Victoria Film Festival

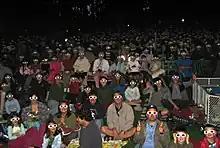
Free-B Film Festival, Free films in Beacon Hill Park, Victoria, British Columbia

Since 2001, the Victoria Film Festival has hosted the yearly Free-B Film Festival in August. The screenings are free and open to the public, carry a G or PG rating, and take place outdoor in Beacon Hill Park at the Cameron Bandshell. Since 2010, some of the screenings have also taken place in Centennial Square at the Victoria City Hall. Audiences range from a couple hundred, to 2000 for Jurassic Park in 2019.